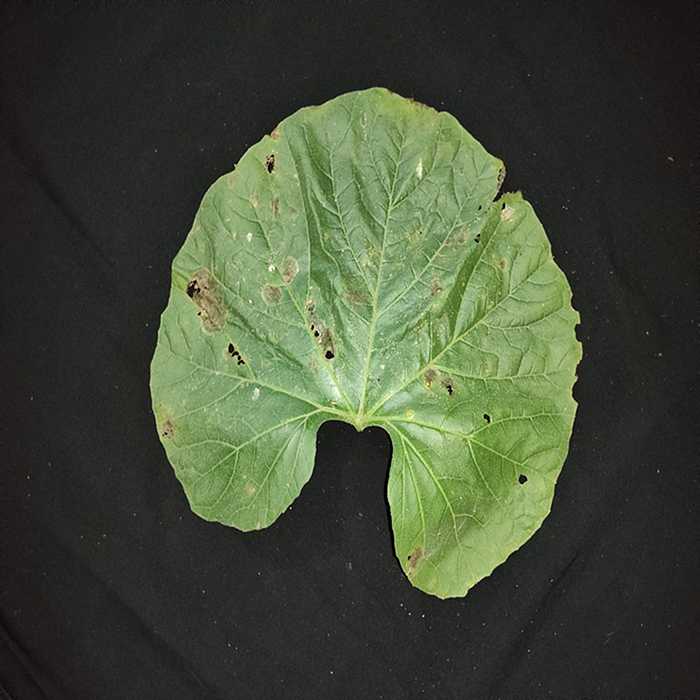
Plant: Bottle gourd
Label: Anthracnose